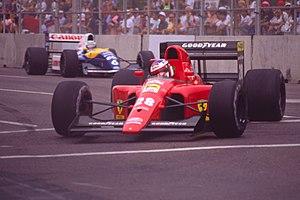
La Ferrari 642, également connue sous la dénomination Ferrari F1-91, est une monoplace de Formule 1 engagée par la Scuderia Ferrari dans le cadre des six premières manches du championnat du monde de Formule 1 1991. Elle est pilotée par le Français Alain Prost, présent dans l'équipe depuis 1990, qui dispute sa douzième année dans la discipline-reine qu'il a intégrée en 1980, et son compatriote Jean Alesi, en provenance de l'écurie Tyrrell Racing avec laquelle il a disputé sa première saison complète.